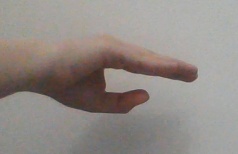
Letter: jeem